Yazoo (band)

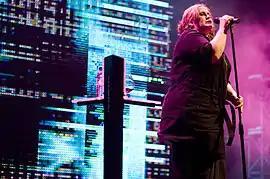
Alison Moyet with Yazoo in 2008

Despite the long estrangement, Moyet had always harboured plans to perform the songs from "You and Me Both" live on stage, something that had never occurred, as the duo had split before the album was released. Toward the end of 2007, she had finished promoting her album "The Turn" and had no immediate plans for more solo work, and aware that Mute were planning to issue remastered versions of Yazoo's albums, she e-mailed Clarke to see if he was interested in the idea of a reunion.